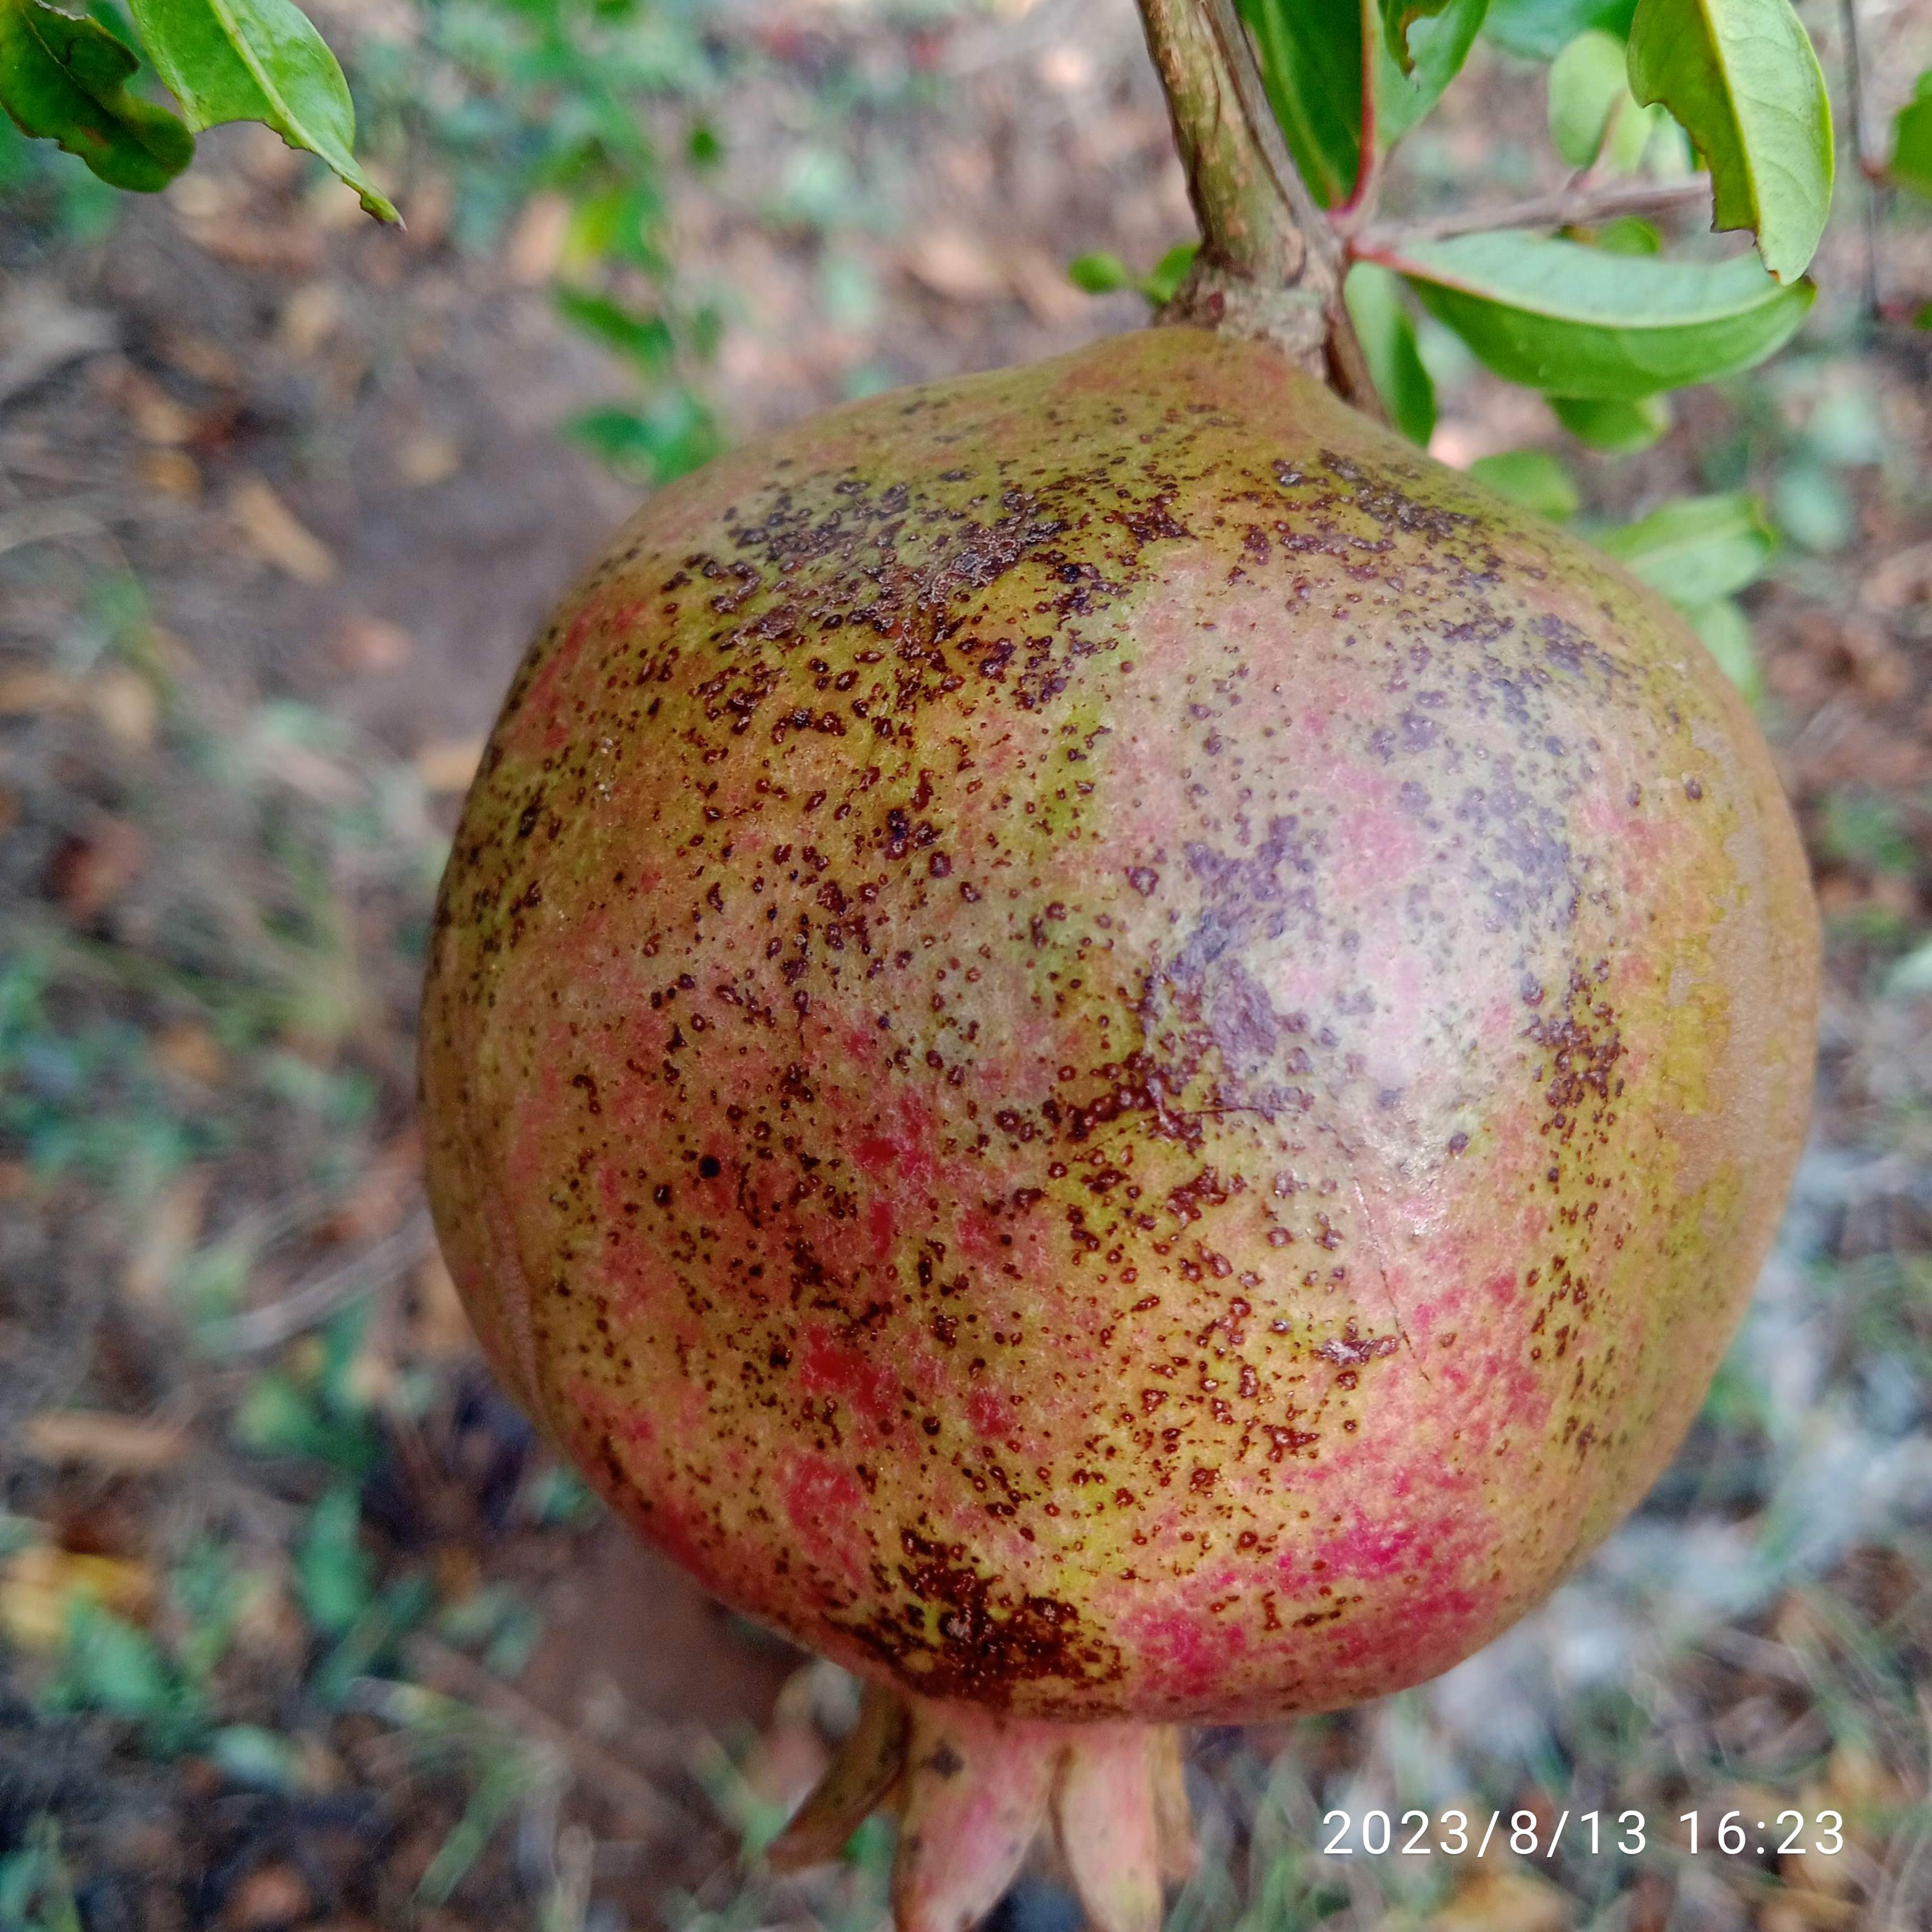
Label: Cercospora